Bopha!

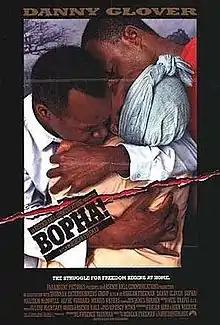
Theatrical release poster

Bopha! is a 1993 American drama film directed by Morgan Freeman and starring Danny Glover. It is Freeman's directorial debut. It was adapted from a 1986 play of the same name.